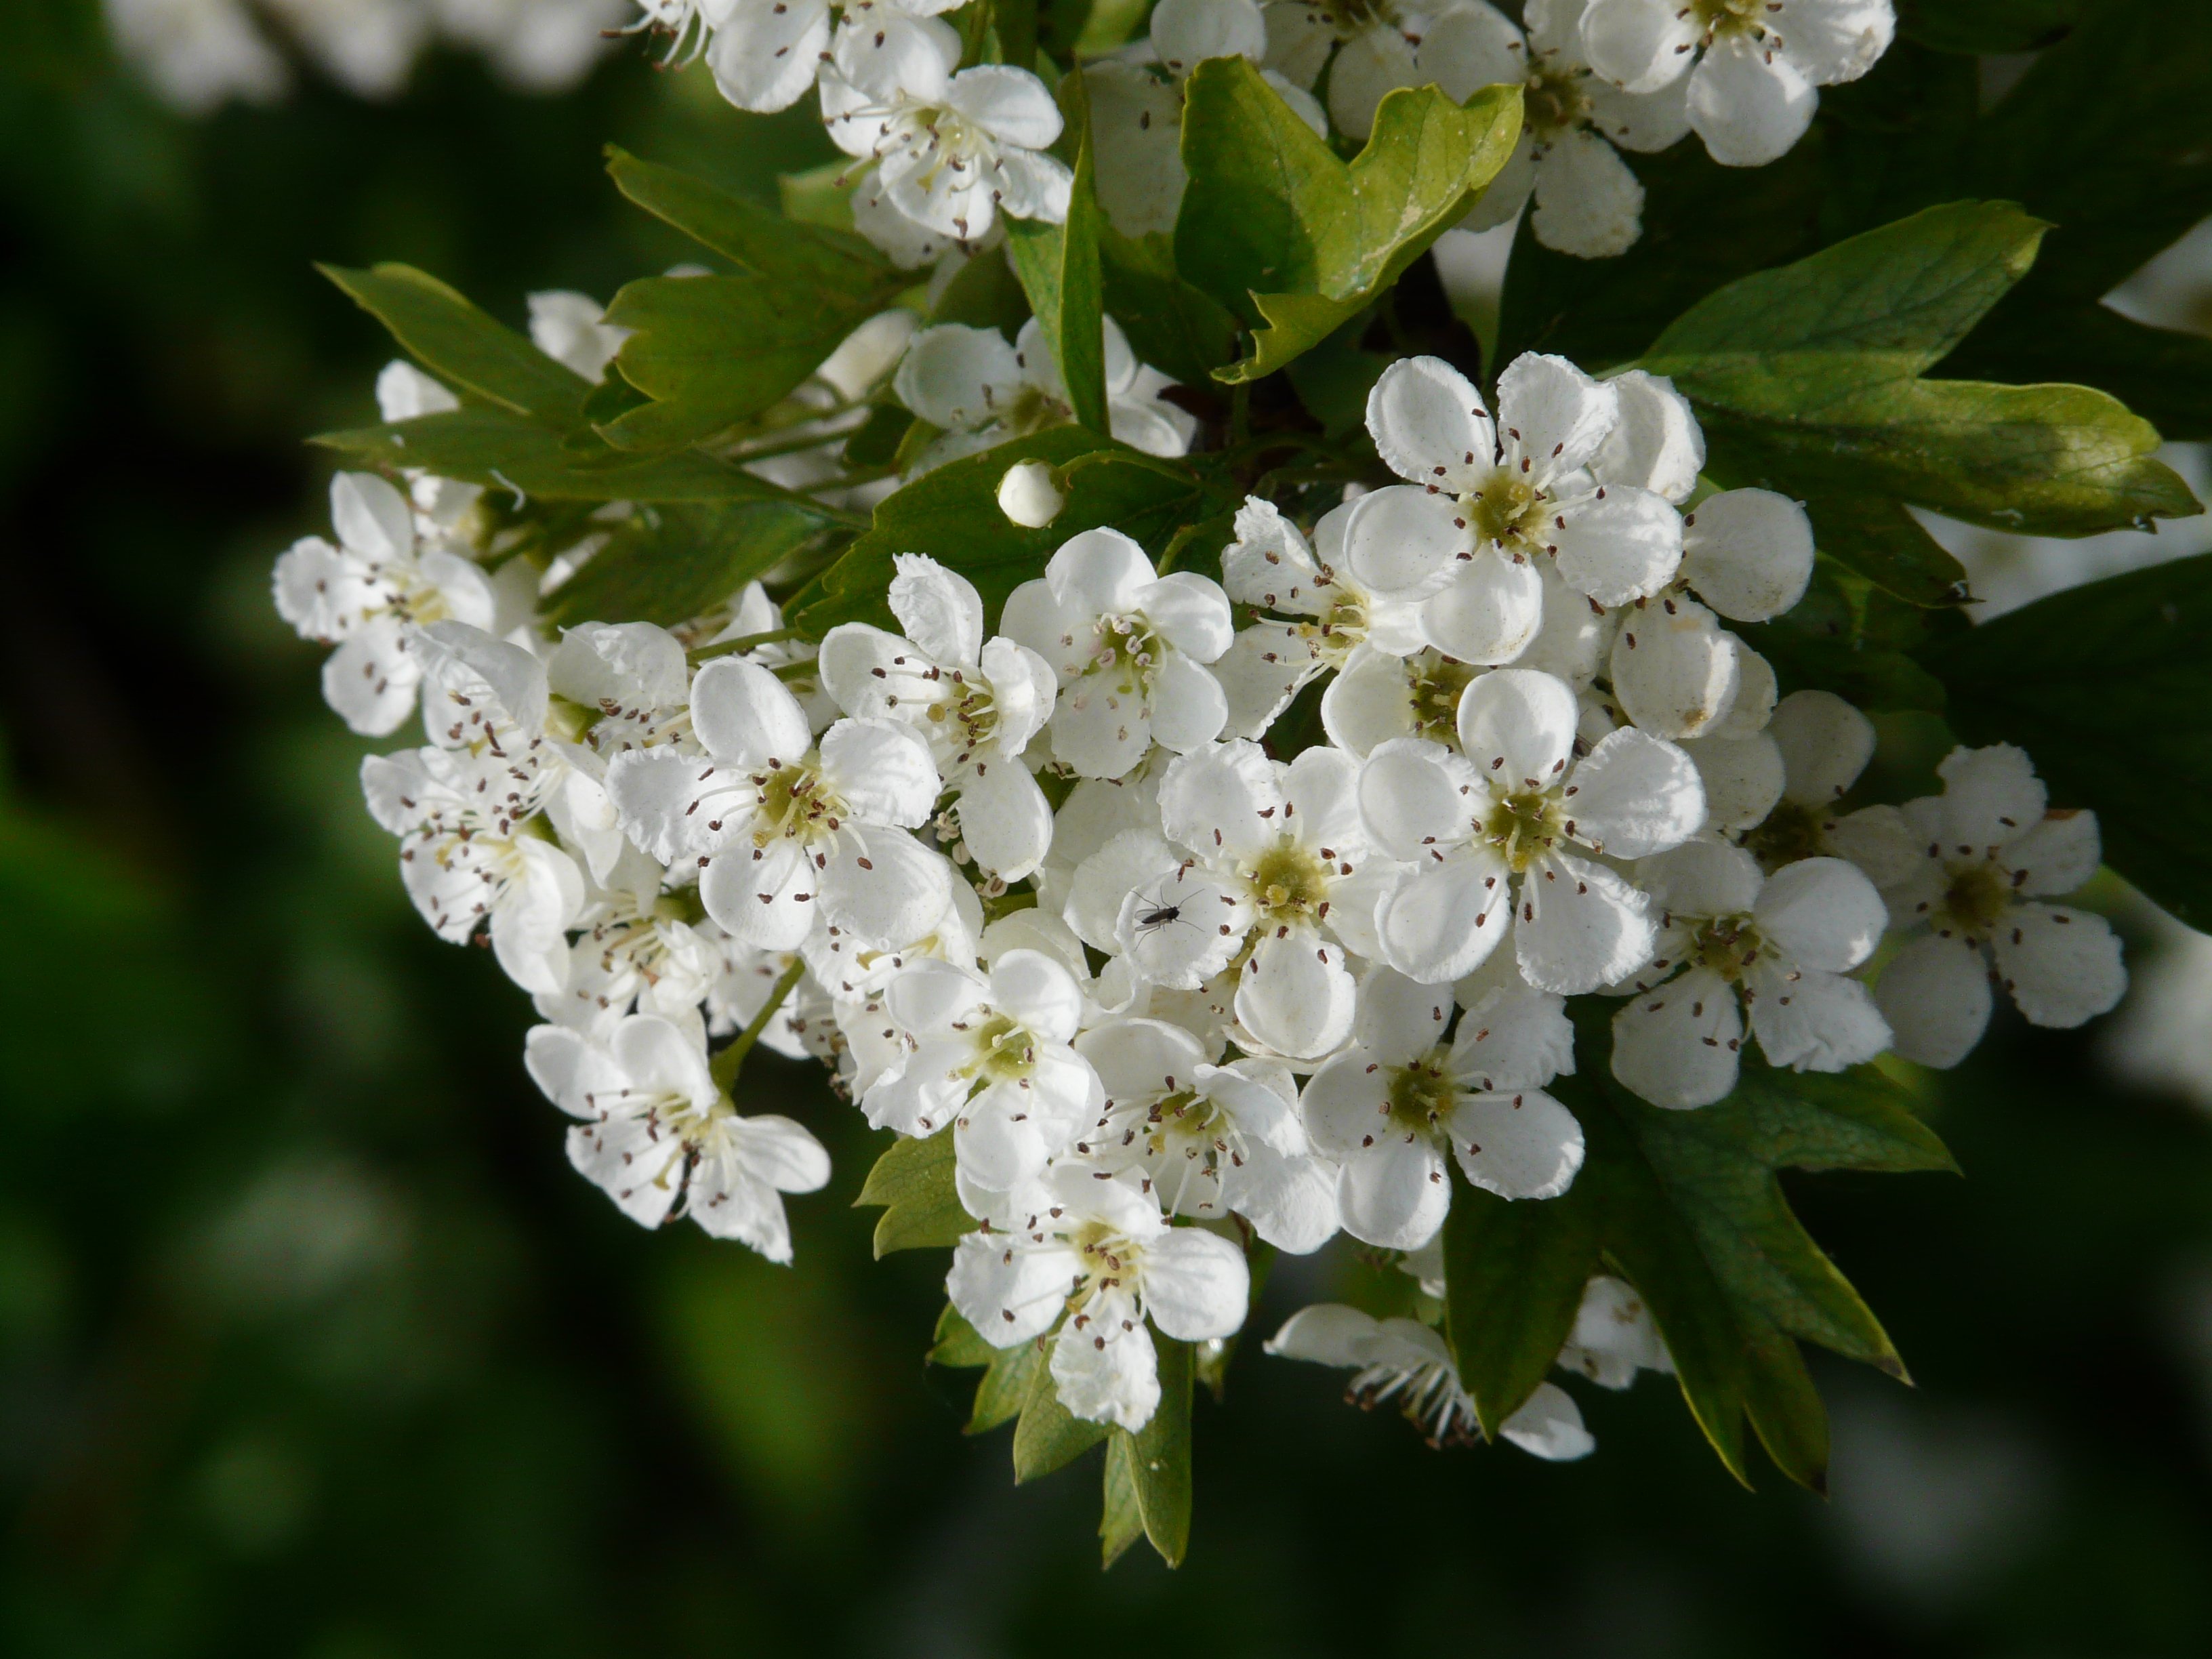
tree, branch, blossom, plant, white, flower, bloom, food, spring, produce, macro, evergreen, botany, pear, close, flora, wildflower, shrub, viburnum, flowering plant, pear blossom, subshrub, land plant